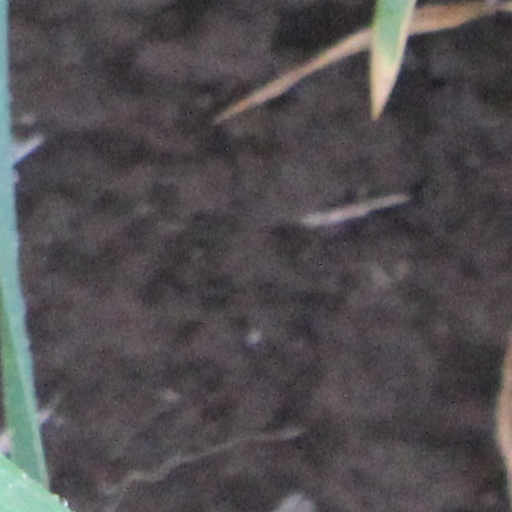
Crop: wheat